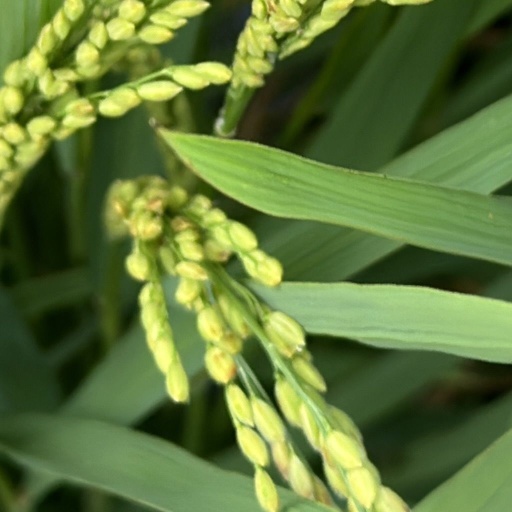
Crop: rice